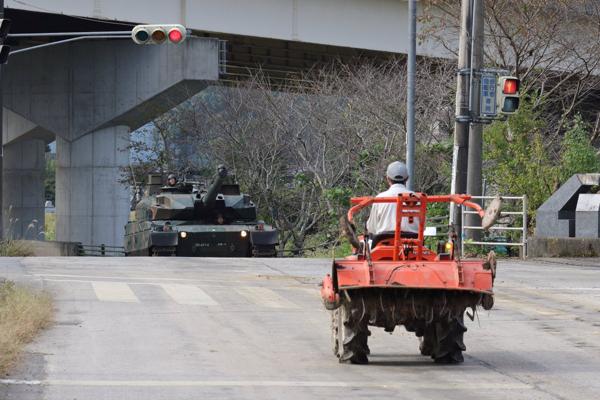
回答: 相手は重課金か!